Bandidos MC criminal allegations and incidents

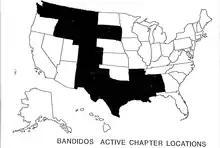
A map showing locations of Bandidos chapters in the United States circa 1991.

The Bandidos have been designated an outlaw motorcycle gang by the U.S. Department of Justice. The club is involved in drug trafficking, weapons trafficking, prostitution, money laundering, explosives violations, motorcycle and motorcycle-parts theft, intimidation, insurance fraud, kidnapping, robbery, theft, stolen property, counterfeiting, contraband smuggling, murder, bombings, extortion, arson and assault. The Bandidos partake in transporting and distributing cocaine and marijuana, and the production, transportation and distribution of methamphetamine. Active primarily in the Northwestern, Southeastern, Southwestern and the West Central regions, there are an estimated 800 to 1,000 Bandidos members and 93 chapters in 16 U.S. states. Club membership is predominantly white and Hispanic. The Bandidos are supplied with drugs by Los Zetas, and have also associated with the Outlaws in criminal ventures. The Bandidos' rivals include the Cossacks, the Hells Angels, the Mongols the Kinfolk, and the Vagos.